Luxembourg national football team

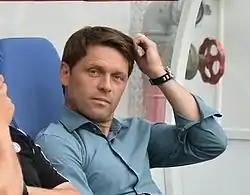
Luc Holtz, the current Luxembourg manager

After their last Olympic tournament in 1952, the national team also started playing in qualifying groups for UEFA European Championships, but could not reach the major European tournament end stages. The only time that the team was close to qualify was for a European or World Championship was for the Euro 1964. In the first qualification round, they defeated the Netherlands with a score of 3–2 on aggregate after two matches. A Dutch newspaper commented this stunt after the second match with "David Luxembourg won with 2–1 [against Goliath Netherlands]". In the round of eight, Luxembourg and Denmark fought for a spot in the final tournament. The winner was decided after three matches; Denmark was the winner with a total aggregate score of 6–5.